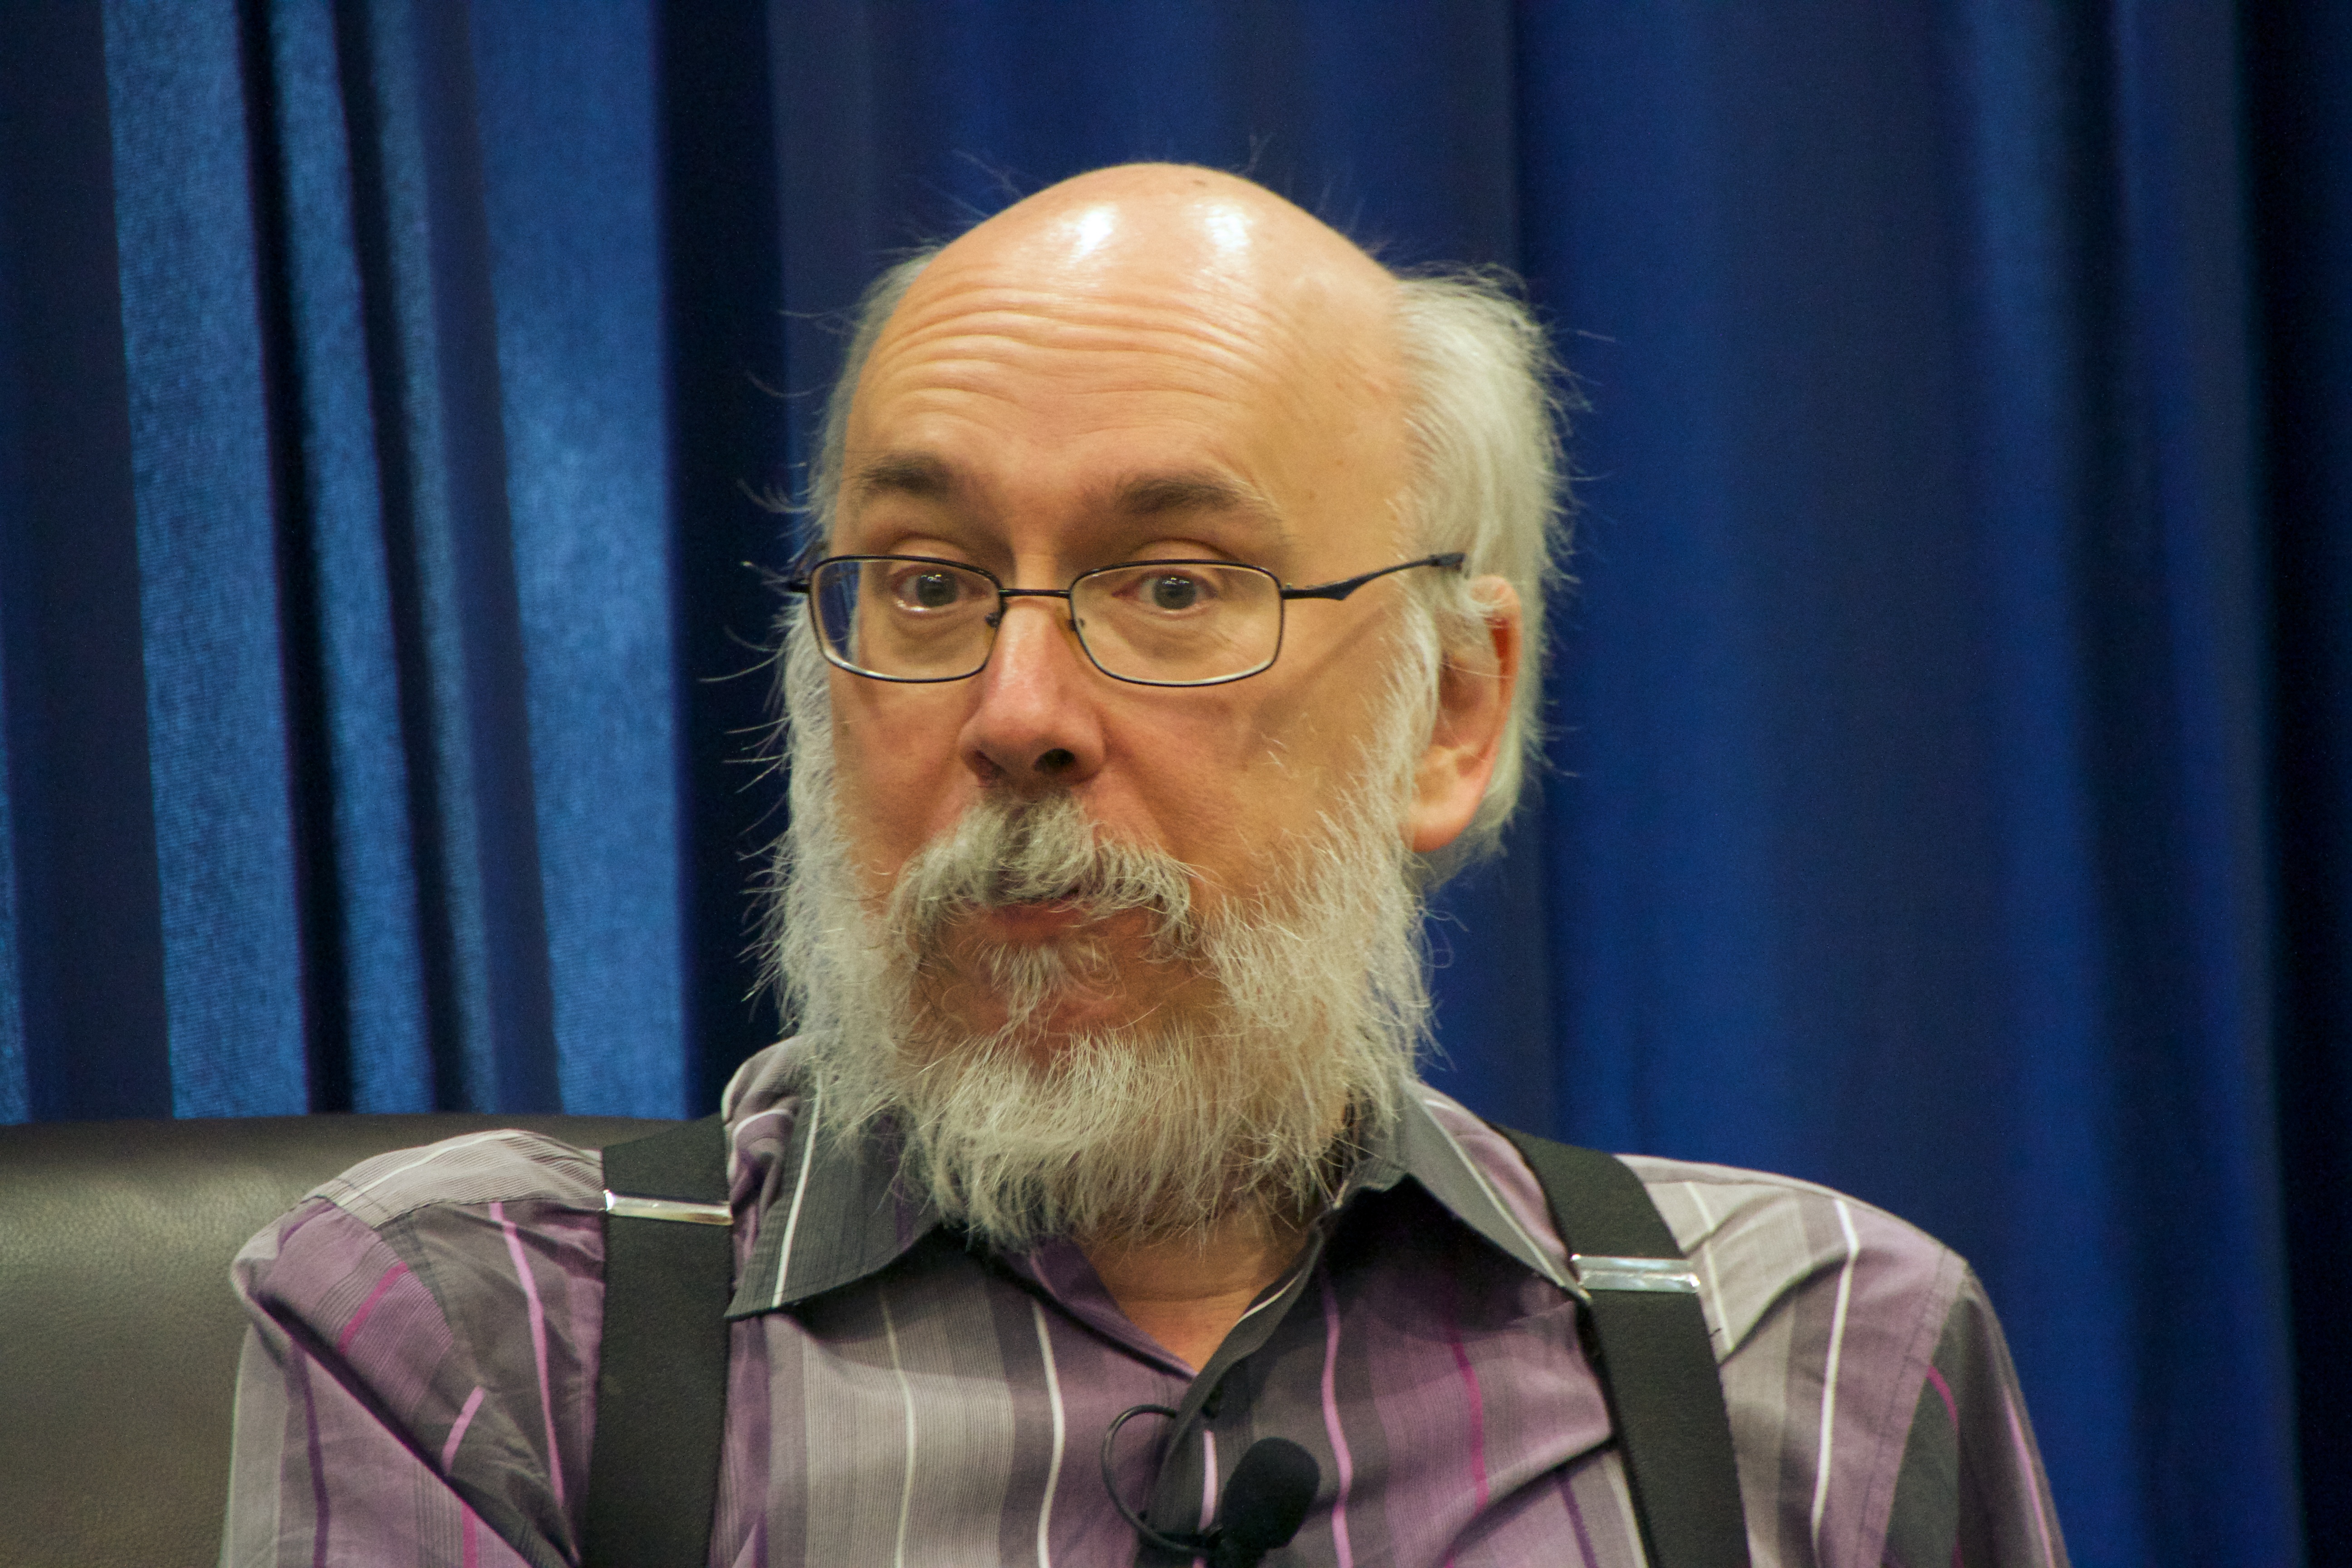
person, hair, profession, beard, 2016dml, facial hair